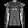
Label: Shirt